Kopp–Etchells effect

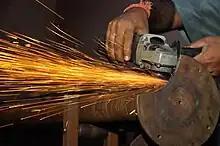
The Kopp–Etchells effect is created by metallic sparks, similar to the sparks generated when grinding metal.

Helicopter rotors are fitted with abrasion shields along their leading edges to protect the blades. These abrasion strips are often made of titanium, stainless steel, or nickel alloys, which are very hard, but not as hard as sand. When a helicopter flies low to the ground in sandy environments, sand can strike the metal abrasion strip and cause erosion, which produces a visible corona or halo around the rotor blades. The effect is caused by the pyrophoric oxidation of the ablated metal particles.